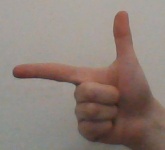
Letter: yaa